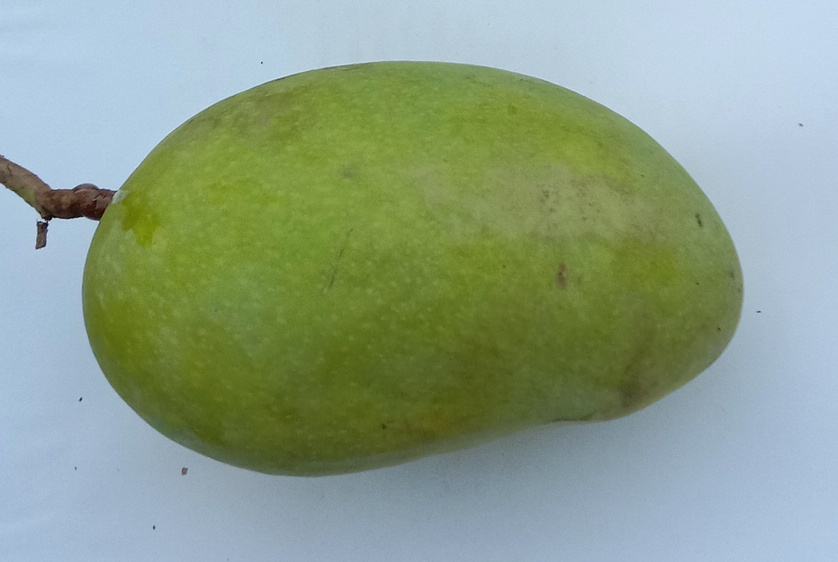
Mango variety: Chaunsa (Summer Bahisht)